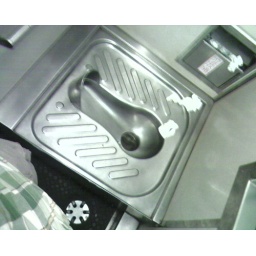
bathroom in a train